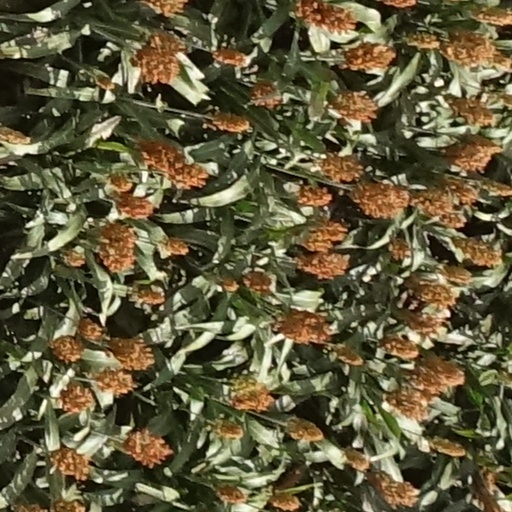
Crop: sorghum